Cannonvale, Queensland

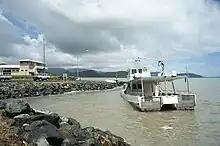
Damaged boat near Volunteer Marine Rescue Whitsunday, 2011

Cannon Vale Provisional School opened on 8 February 1892. It closed in 1908, but then reopened on a new site on the north-eastern corner of Shute Harbour Road and Abell Road as Cannon Valley State School on 23 April 1910 to service the local farming community. In 1968, it was decided to relocate the school back into Cannonvale as the majority of the students were coming from Cannonvale. The new school buildings in Cannonvale opened in July 1969 with 84 students and the school was then renamed Cannonvale State School. Due to suburban growth in Cannonvale, the 1910 site is now within the boundaries of Cannonvale rather than Cannon Valley.